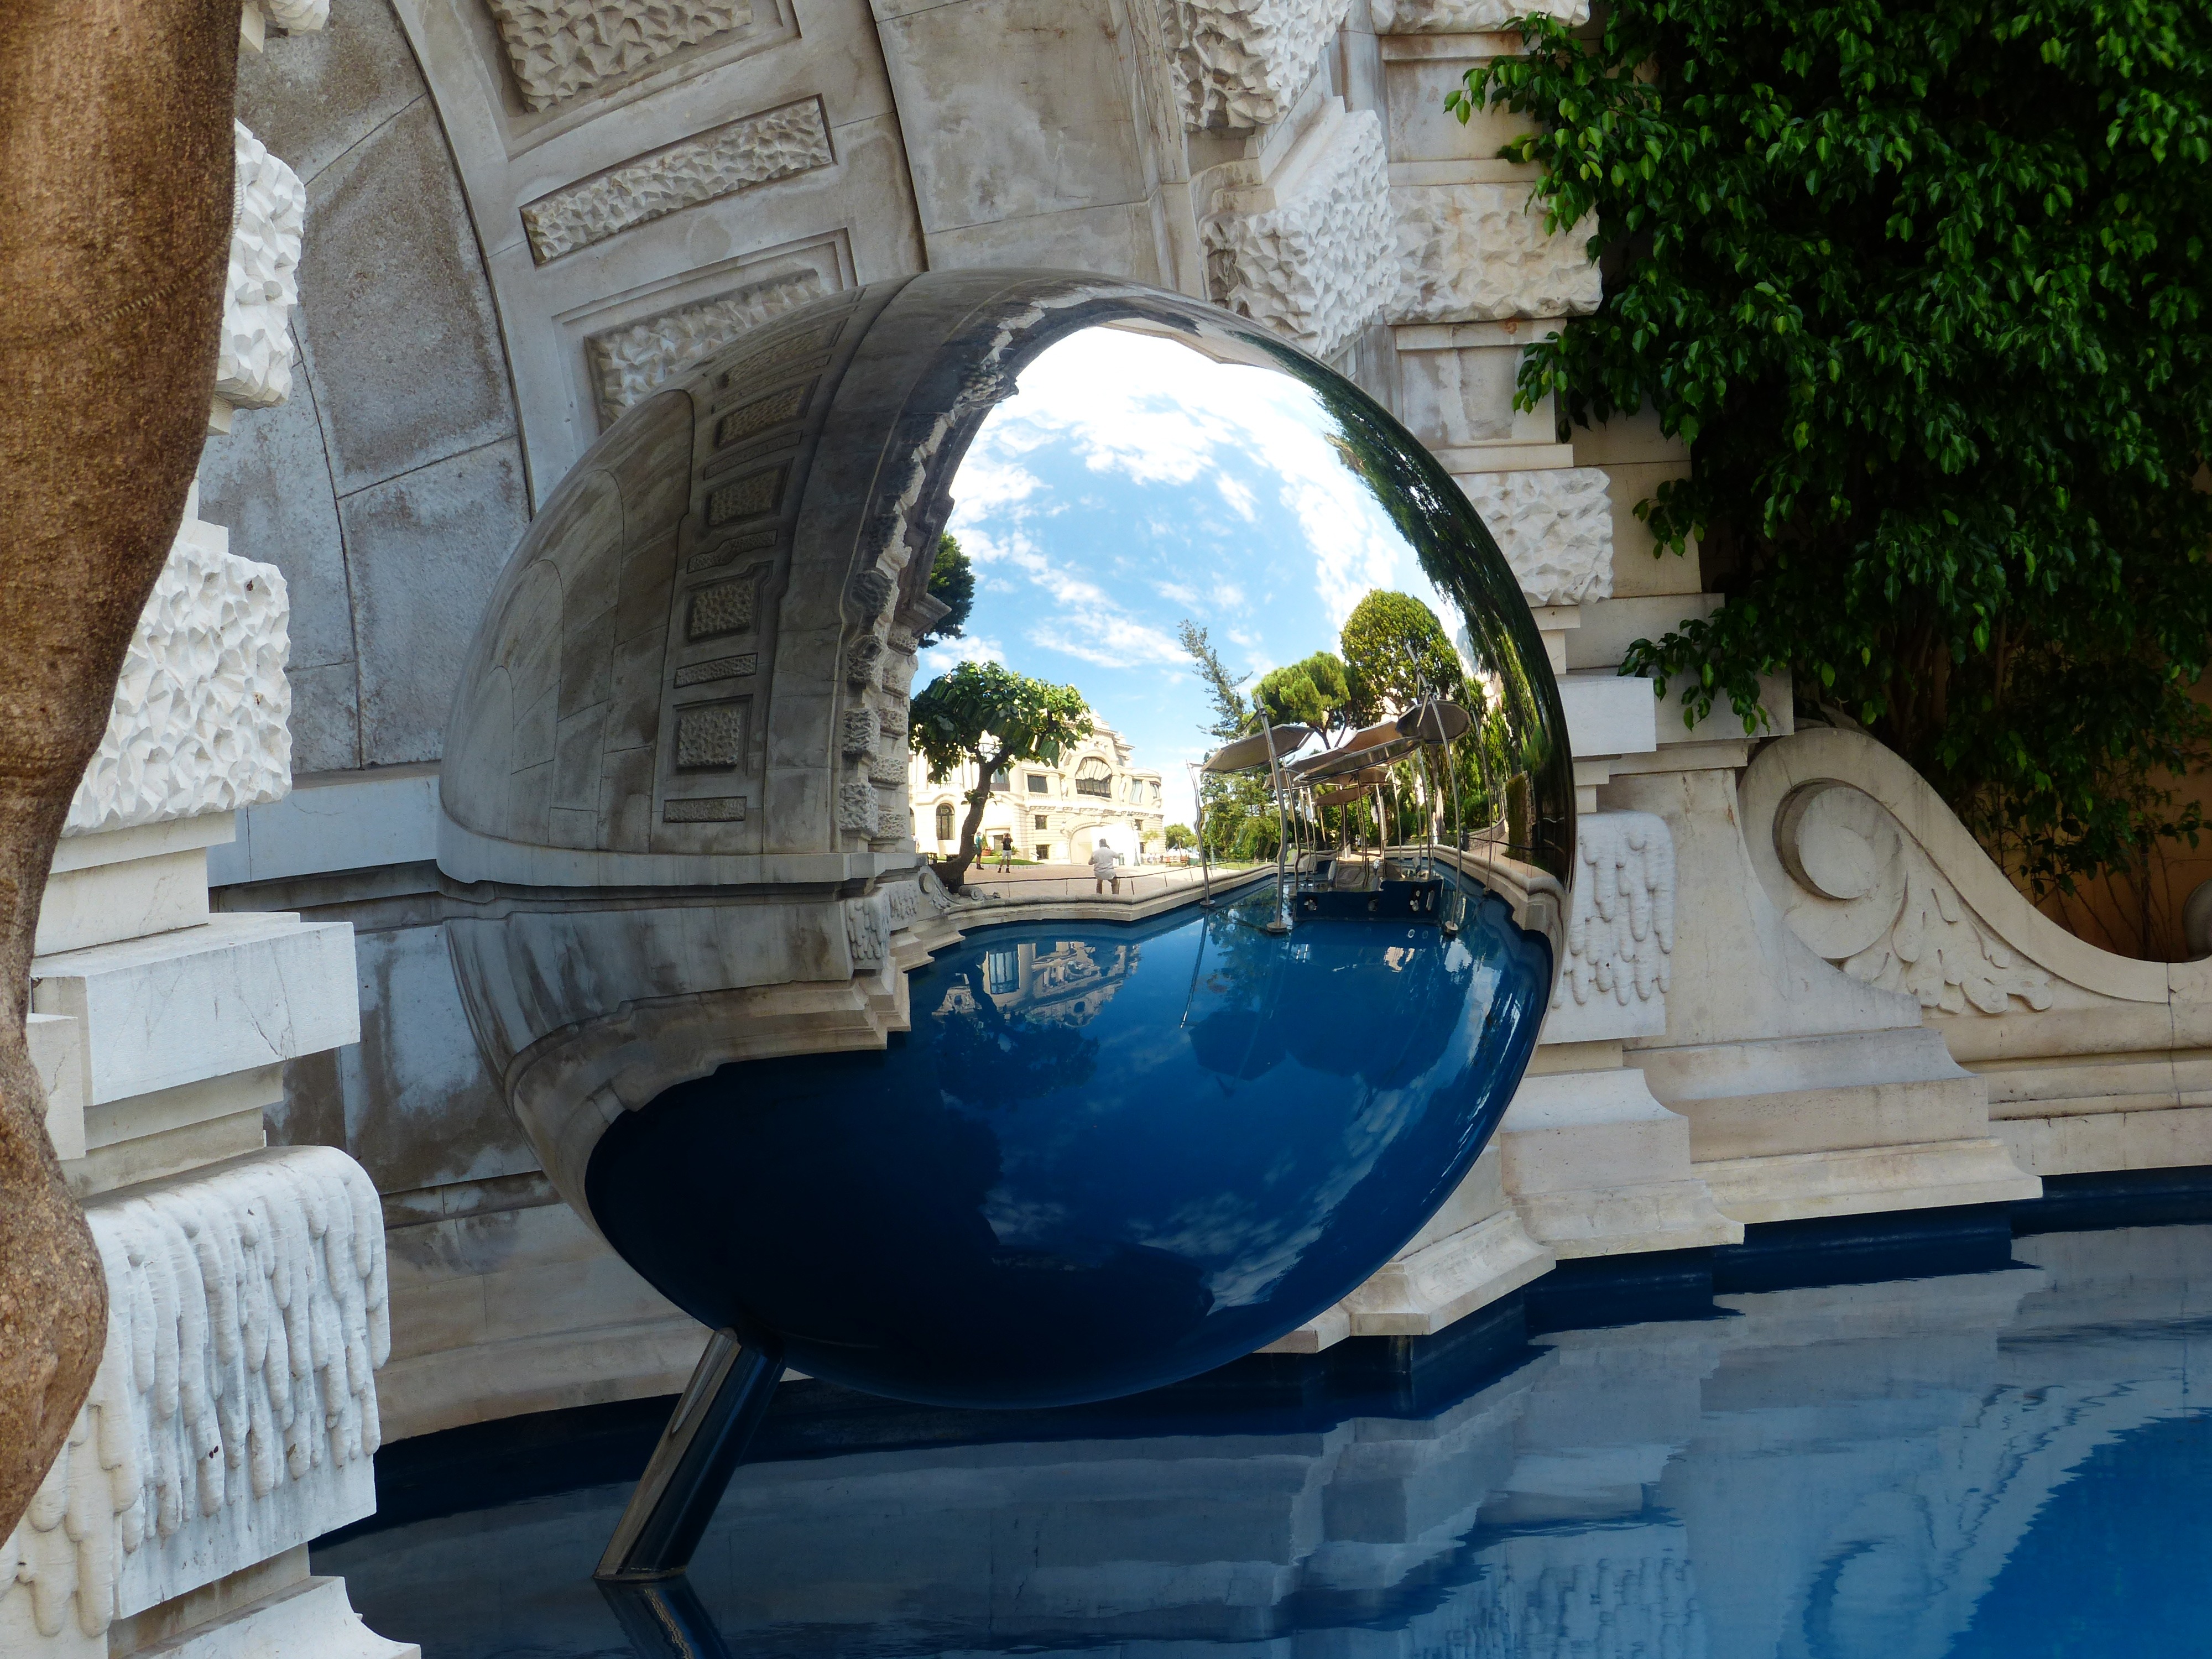
reflection, metal, blue, world, artwork, sculpture, art, ball, dome, shape, mirroring